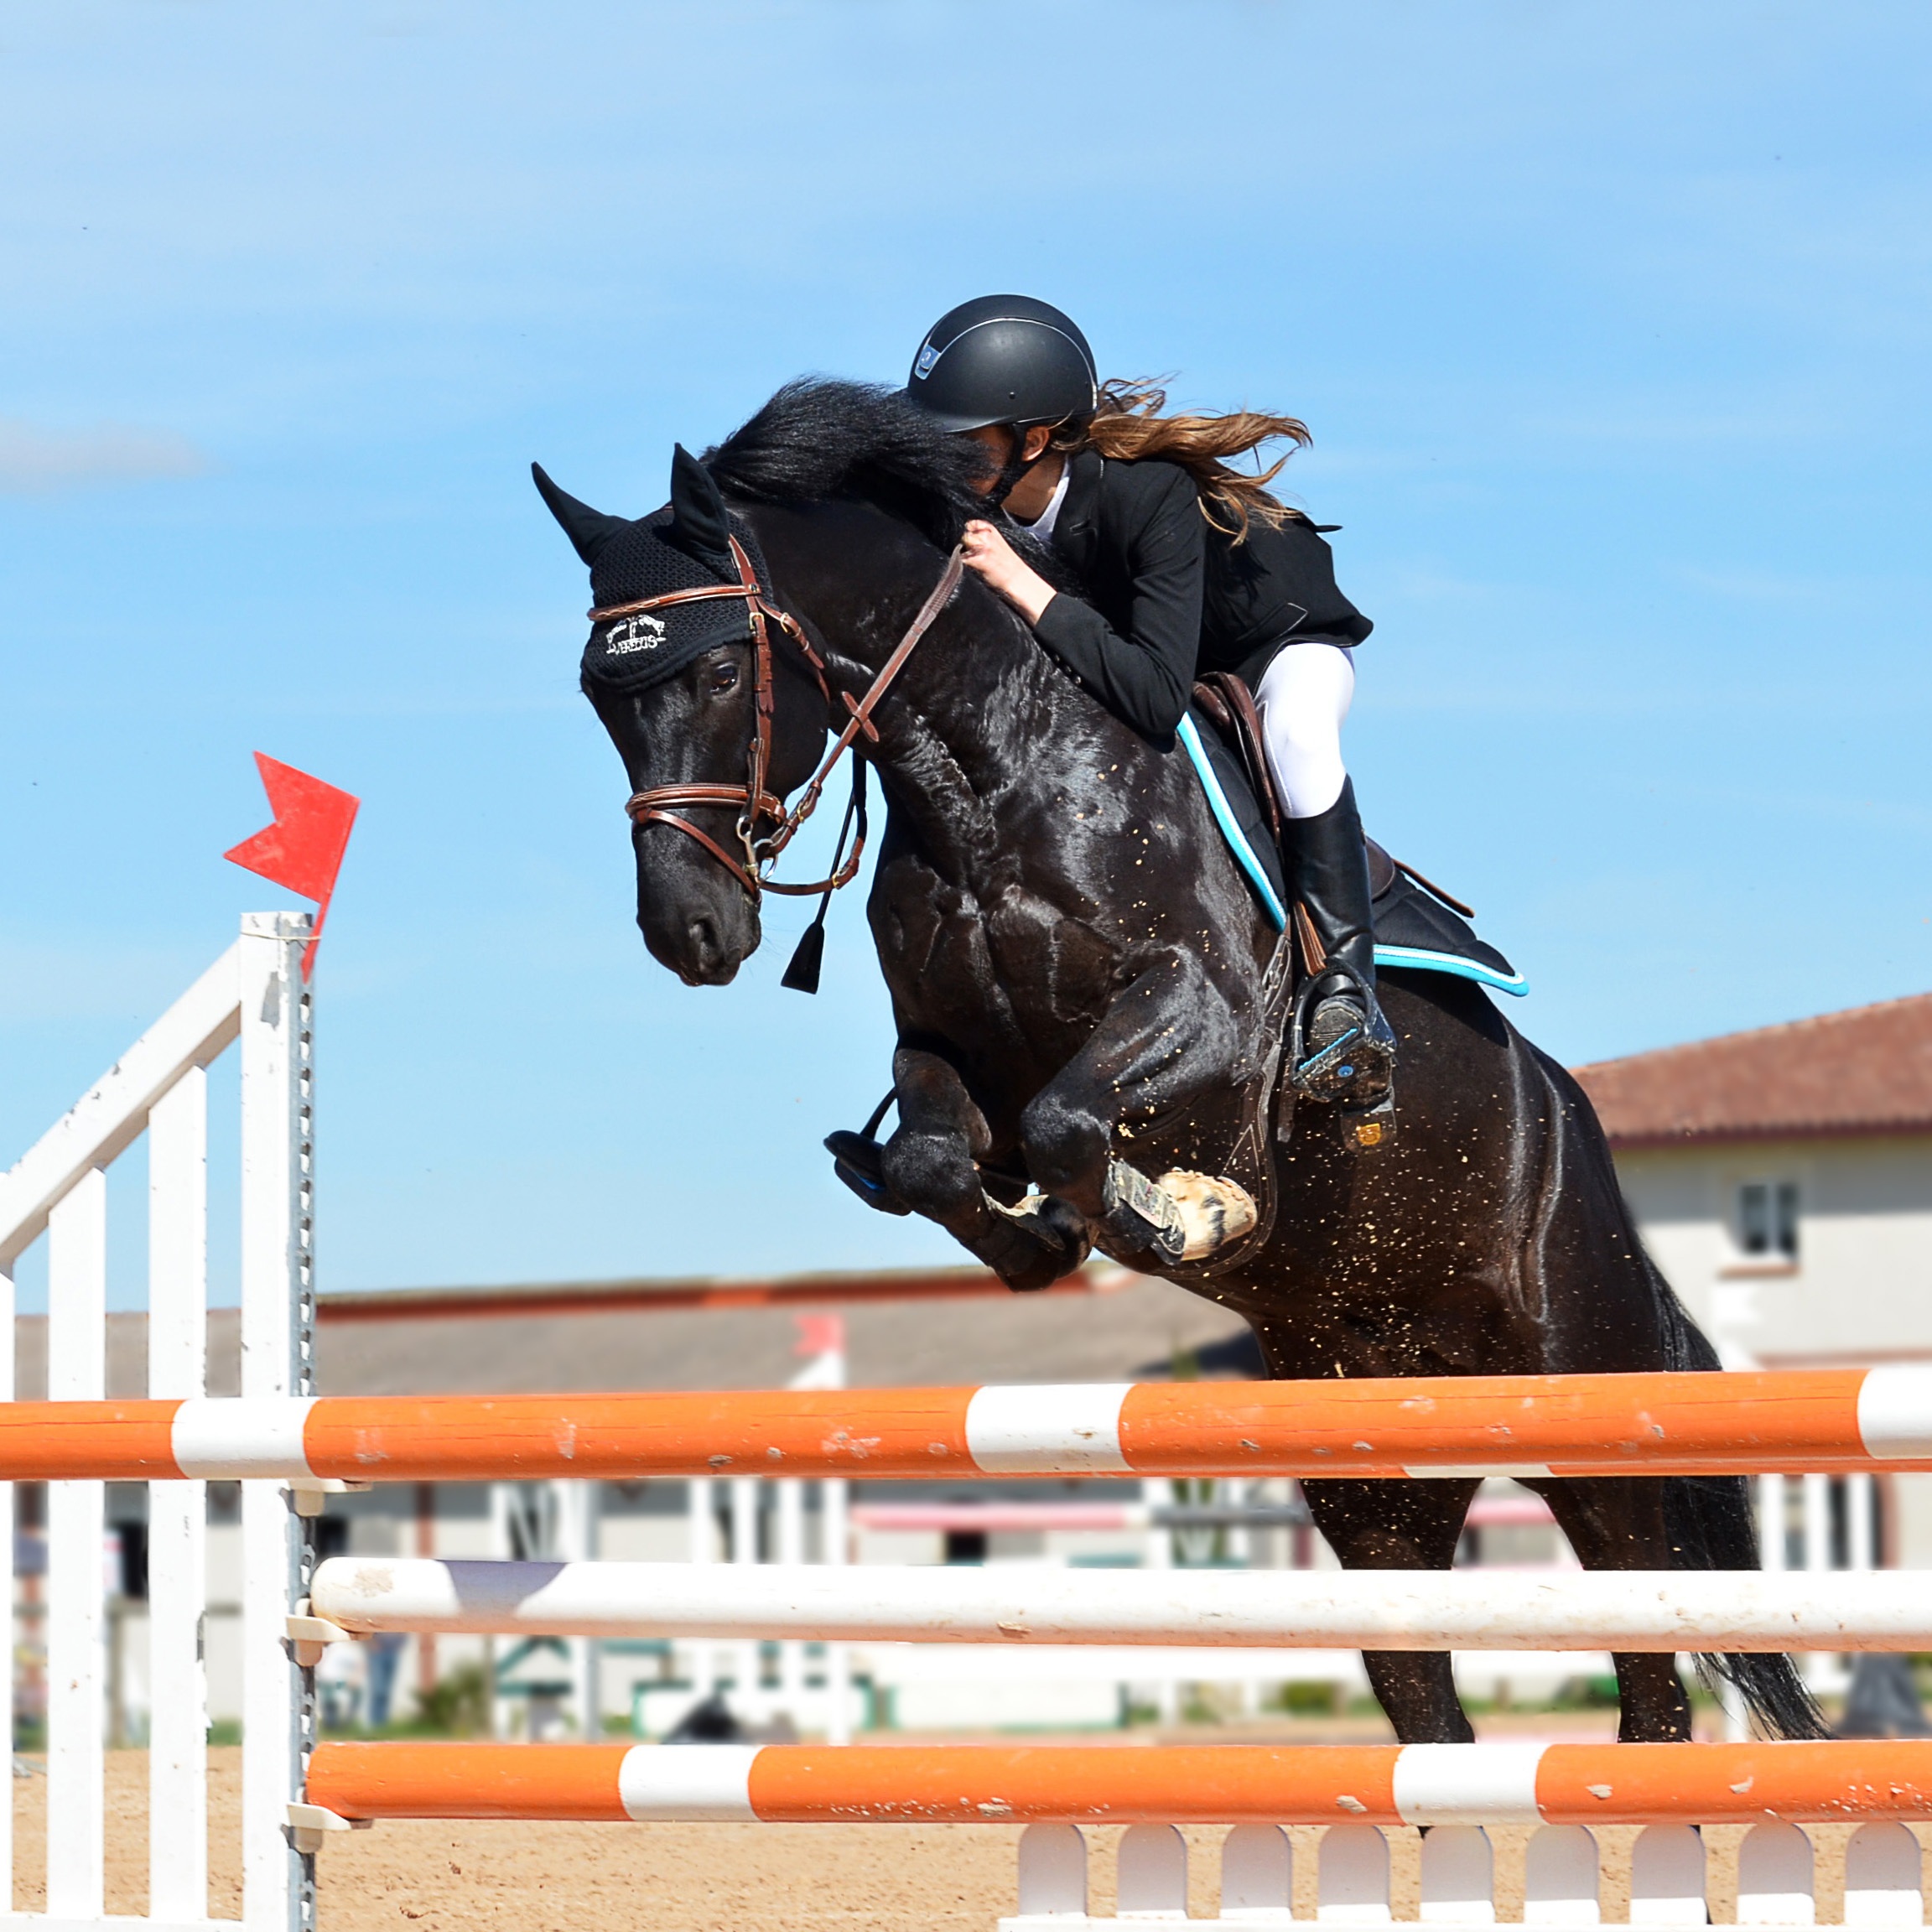
person, recreation, jumping, horse, stallion, sports, horseback riding, equestrianism, equitation, dressage, physical exercise, eventing, show jumping, horse show, outdoor recreation, horse like mammal, human action, animal sports, english riding, equestrian sport, hunt seat, jumping obstacle